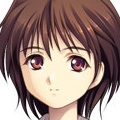
Portrait style: Anime Portrait